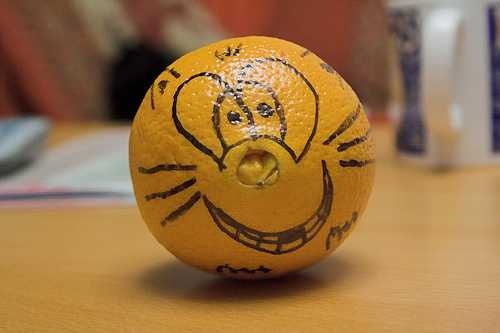
Label: Orange